Mexican Inquisition

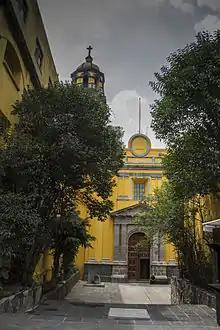
Convent of San Diego which contains a plaque in memory of Inquisition victims that were burned alive here.

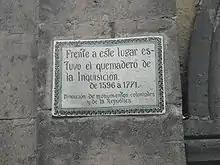
The plaque reads "In front of this place was the "quemadero" (burning place) of the Inquisition. 1596–1771"

The Mexican Inquisition was an extension of the Spanish Inquisition into New Spain. The Spanish conquest of the Aztec Empire was not only a political event for the Spanish, but a religious event as well. In the early 16th century, the Reformation, the Counter-Reformation, and the Inquisition were in full force in most of Europe. The Catholic Monarchs of Castile and Aragon had just conquered the last Muslim stronghold in the Iberian Peninsula, the kingdom of Granada, giving them special status within the Catholic realm, including great liberties in the conversion of the native peoples of Mesoamerica. When the Inquisition was brought to the New World, it was employed for many of the same reasons and against the same social groups as suffered in Europe itself, minus the Indigenous to a large extent. Almost all of the events associated with the official establishment of the Palace of the Inquisition occurred in Mexico City, where the Holy Office had its own major building (which is now the Museum of Medicine of UNAM on República de Brasil street). The official period of the Inquisition lasted from 1571 to 1820, with an unknown number of individuals prosecuted.